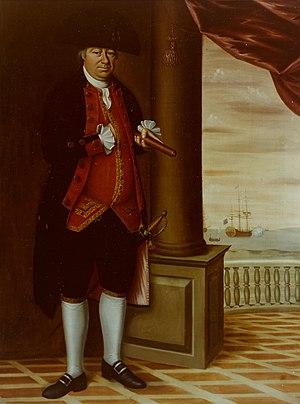
Abraham Whipple est un commodore de la marine américaine qui a servi lors de la Guerre d'indépendance des États-Unis.
L'histoire de l'United States Navy, marine militaire des États-Unis, se divise en deux grandes périodes : l'Old Navy, une flotte relativement petite mais respectée qui a apporté un grand nombre d'innovations comme l'utilisation des cuirassés durant la guerre de Sécession, et la nouvelle marine, la New Navy, résultat d'un effort de modernisation commencé dans les années 1880 et qui aboutit à la constitution de la plus grande marine au monde dans les années 1920.